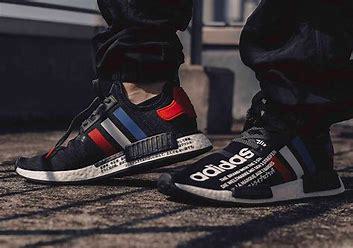
Brand: Adidas
Model: NMD_R1